Sanremo Music Festival 1957

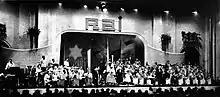
The stage with the hosts of the programme (centre), the Angelini orchestra (left) and the Trovajoli orchestra (right)

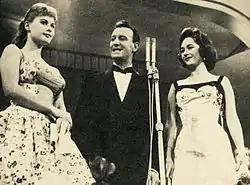
Marisa Allasio, Nunzio Filogamo and Fiorella Mari presenting the programme

The Sanremo Music Festival 1957 consisted of four shows, with the competition among the 19 songs submitted by music publishers taking place in two semi-finals on 7 and 8 February 1957, and a final held on 9 February 1957. The ten entries submitted by independent composers competed in their category on 10 February 1957.